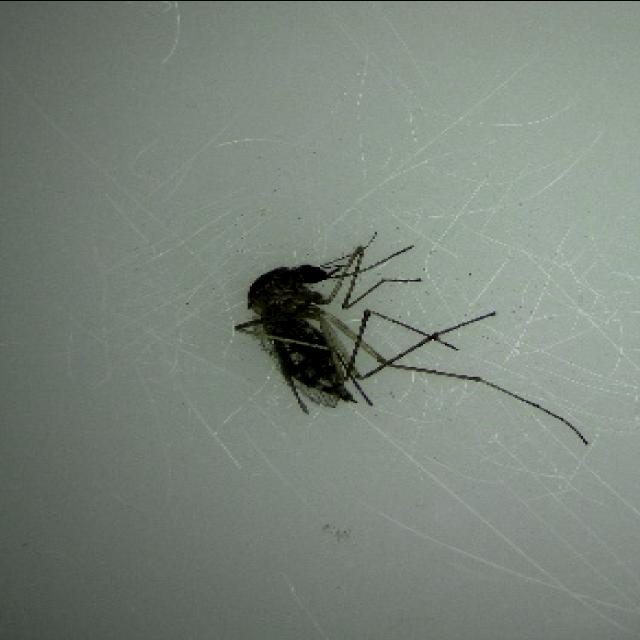
Species: aedes_vexans